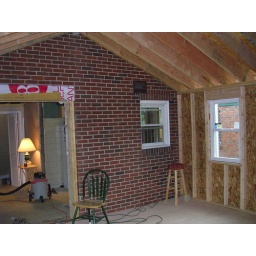
The window to the right will be removed and convertaed into a pass through into the kitchen, over the sink